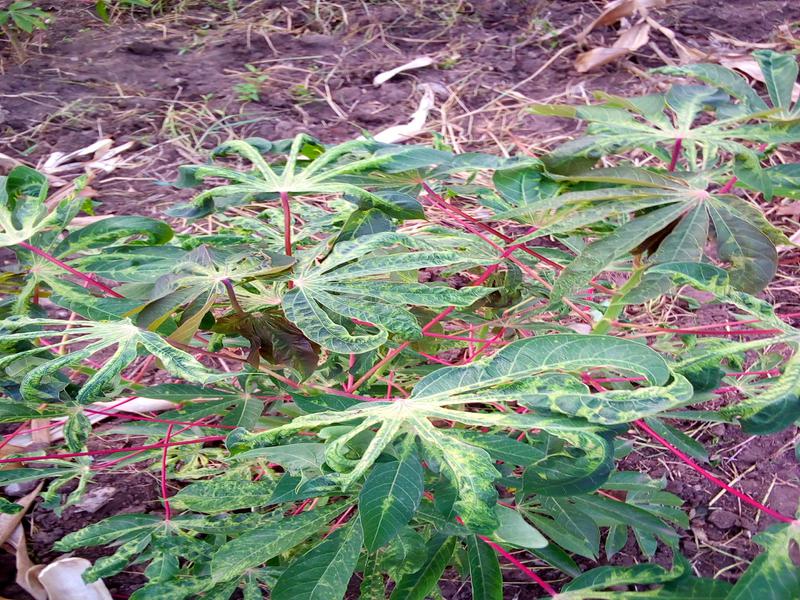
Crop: cassava
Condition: mosaic_disease